Theodor Anton Ippen

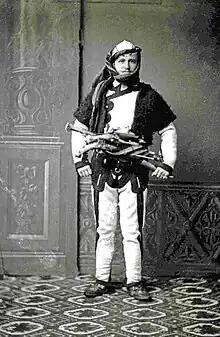
Theodor Ippen in Shkodër wearing a northern Albanian costume

Ippen belonged to the group of Albanologists whose works were published through the state-financed institutes of Austria-Hungary. He participated in the writing and dissemination of the first history of Albania published in the Albanian language because he insisted that creating Albanian national consciousness would be beneficial for the Dual Monarchy. Ippen struggled for the establishment of an independent nation-state of Albanians.